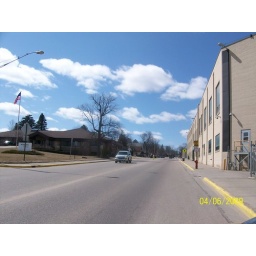
Grandma worked in the office on the left although a new building is now in its place.